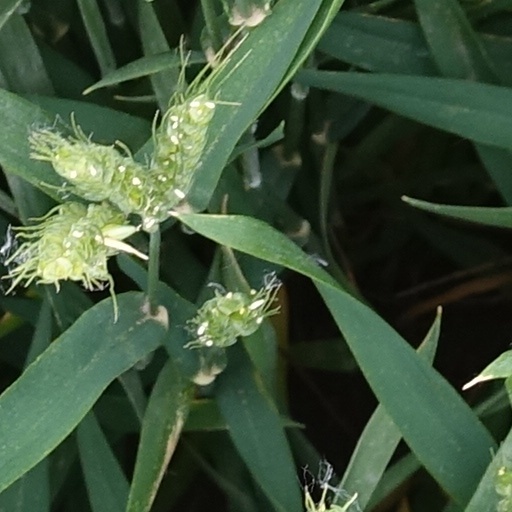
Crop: wheat